Šiauliai Ghetto

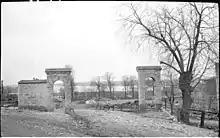
Gates of the destroyed ghetto in 1944

On June 21, 1943, Heinrich Himmler issued an order to liquidate all ghettos and transfer remaining Jews to concentration camps. The Šiauliai Ghetto was reorganized into a concentration camp, an exterior camp ("Außenlager") of the Kaunas concentration camp (Kaunas Ghetto) under jurisdiction of the SS. At the time, the ghetto had five work camps: Zokniai airport (500 Jews), Linkaičiai weapon workshop (250 Jews), Pavenčiai sugar factory (250 Jews), A.B.A. military clothing workshop (800 Jews), Akmenė brick factory (250 Jews) and Daugėliai brick factory (250 Jews). Territorial Commissioner ("Gebietskommissar") Hans Gewecke was replaced by SS-Oberscharführer Hermann Schlöf on 1 October 1943 as commander of the ghetto.